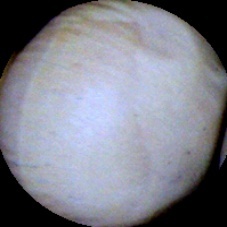
Label: Intact